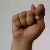
The image shows a hand gesture representing the letter 'T' in Indian Sign Language.